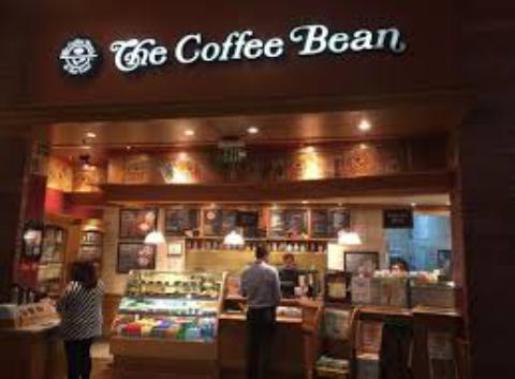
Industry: Food